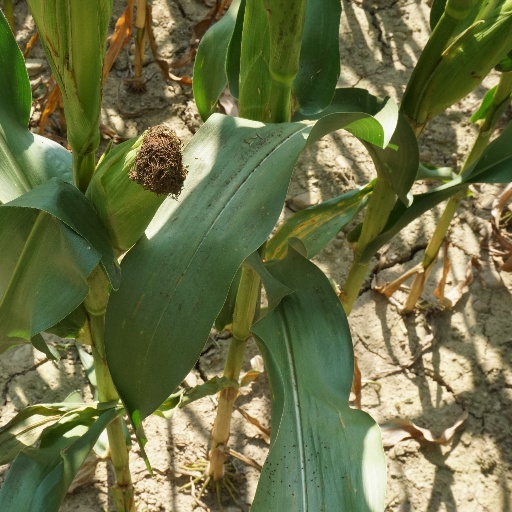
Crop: maize; corn